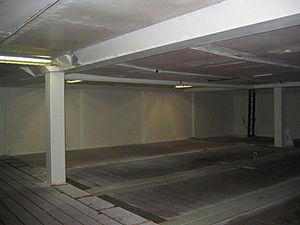
Une épontille est un élément de la structure d'un bateau : il s'agit d'une poutre ou d'un poteau généralement de forme tubulaire pour la construction métallique, placé verticalement et utilisé comme structure de soutien des ponts et des mâts pour la transmission des efforts. L'épontille prend appui sur le barrot. Le verbe « épontiller » signifie soutenir.